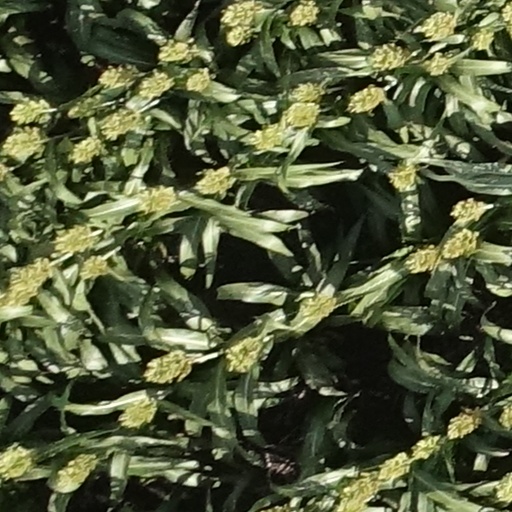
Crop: sorghum